Adele Watson

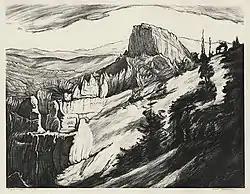
"Bryce Canyon" c. 1930

Fanny Adele Watson (April 30, 1873 – March 23, 1947) was an American painter and lithographer. She lived and worked for much of her life in Pasadena, California. Her work is best known for its spectral female figures and anthropomorphic landscapes.